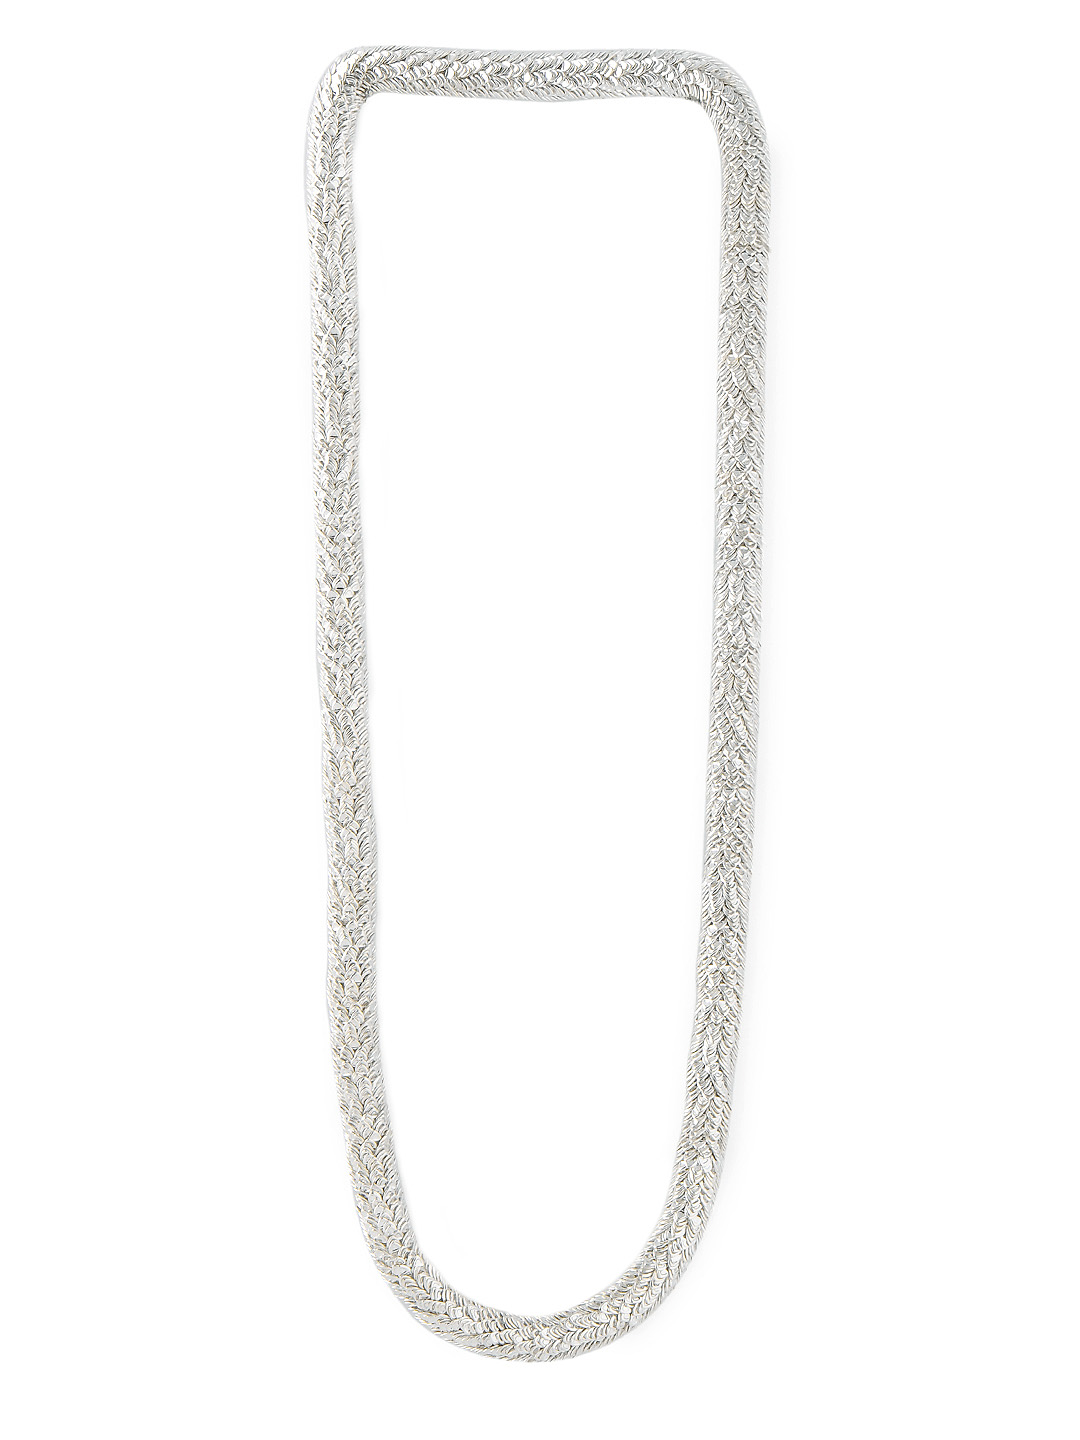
Pitaraa Silver Fish Scale Necklace
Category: Accessories / Jewellery / Necklace and Chains
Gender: Women
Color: Silver
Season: Fall 2012
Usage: Casual